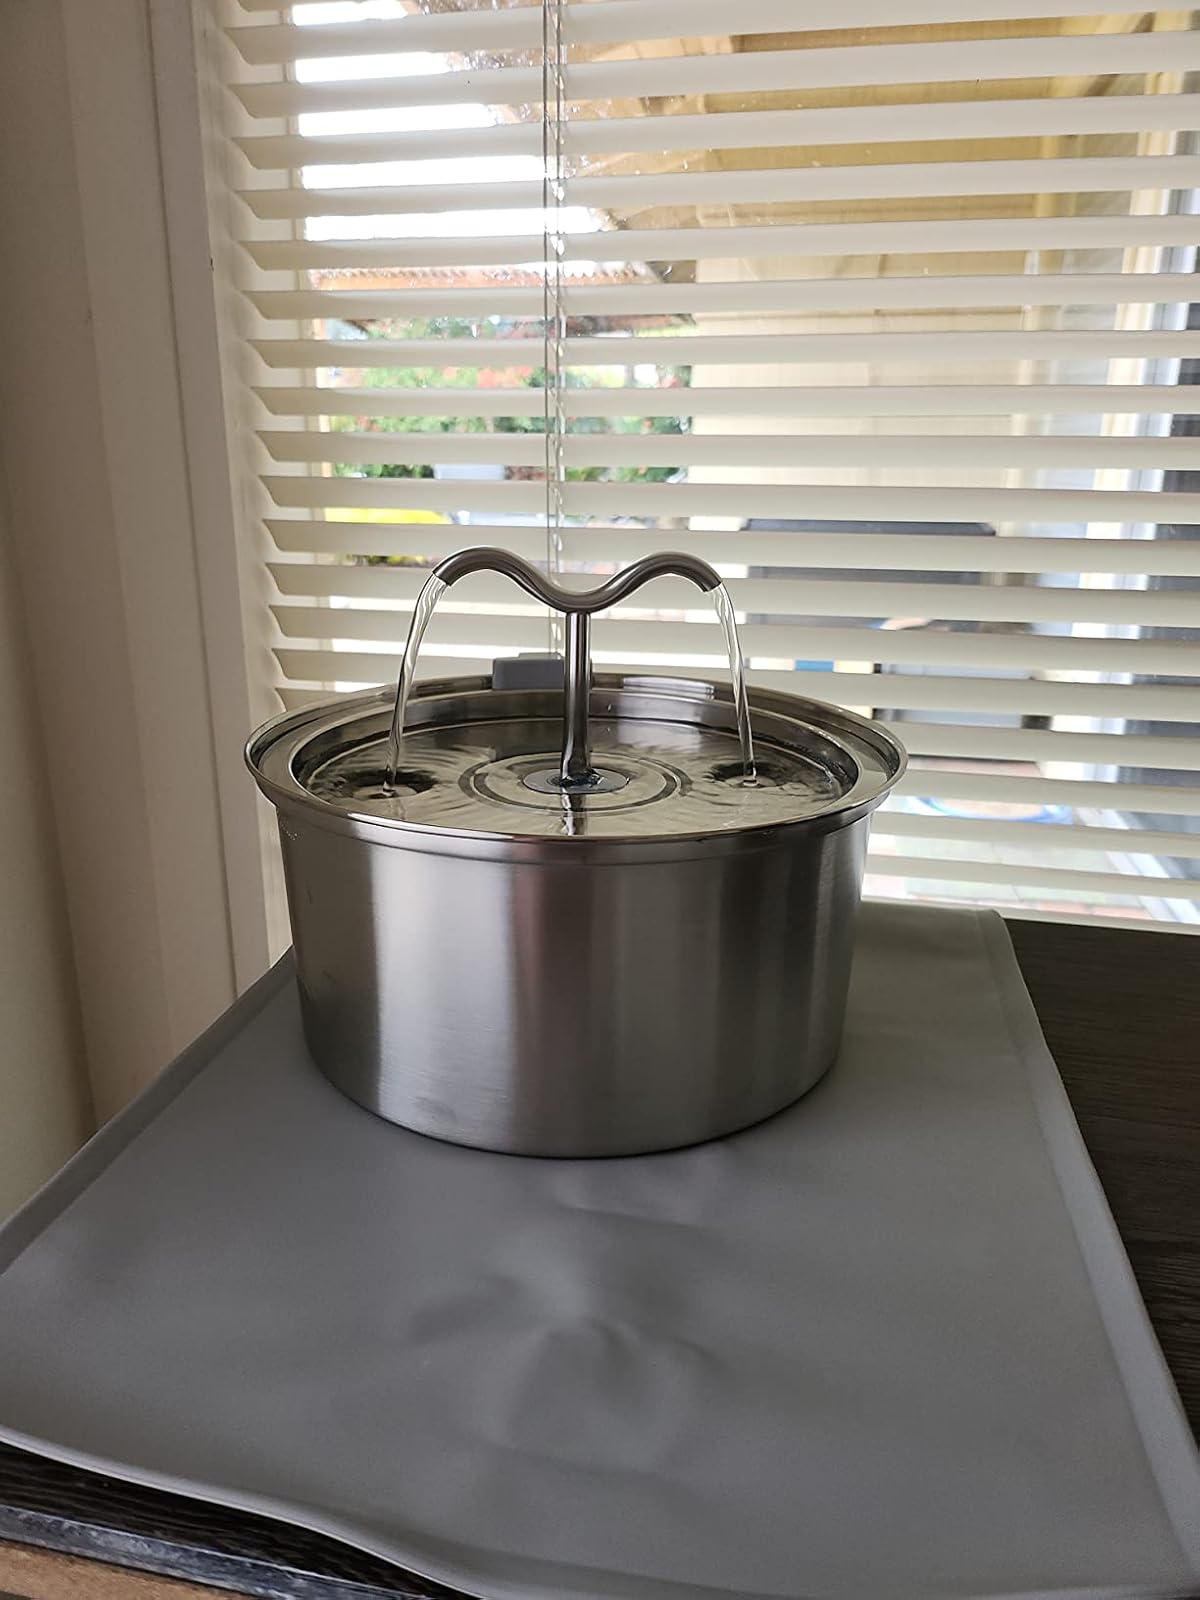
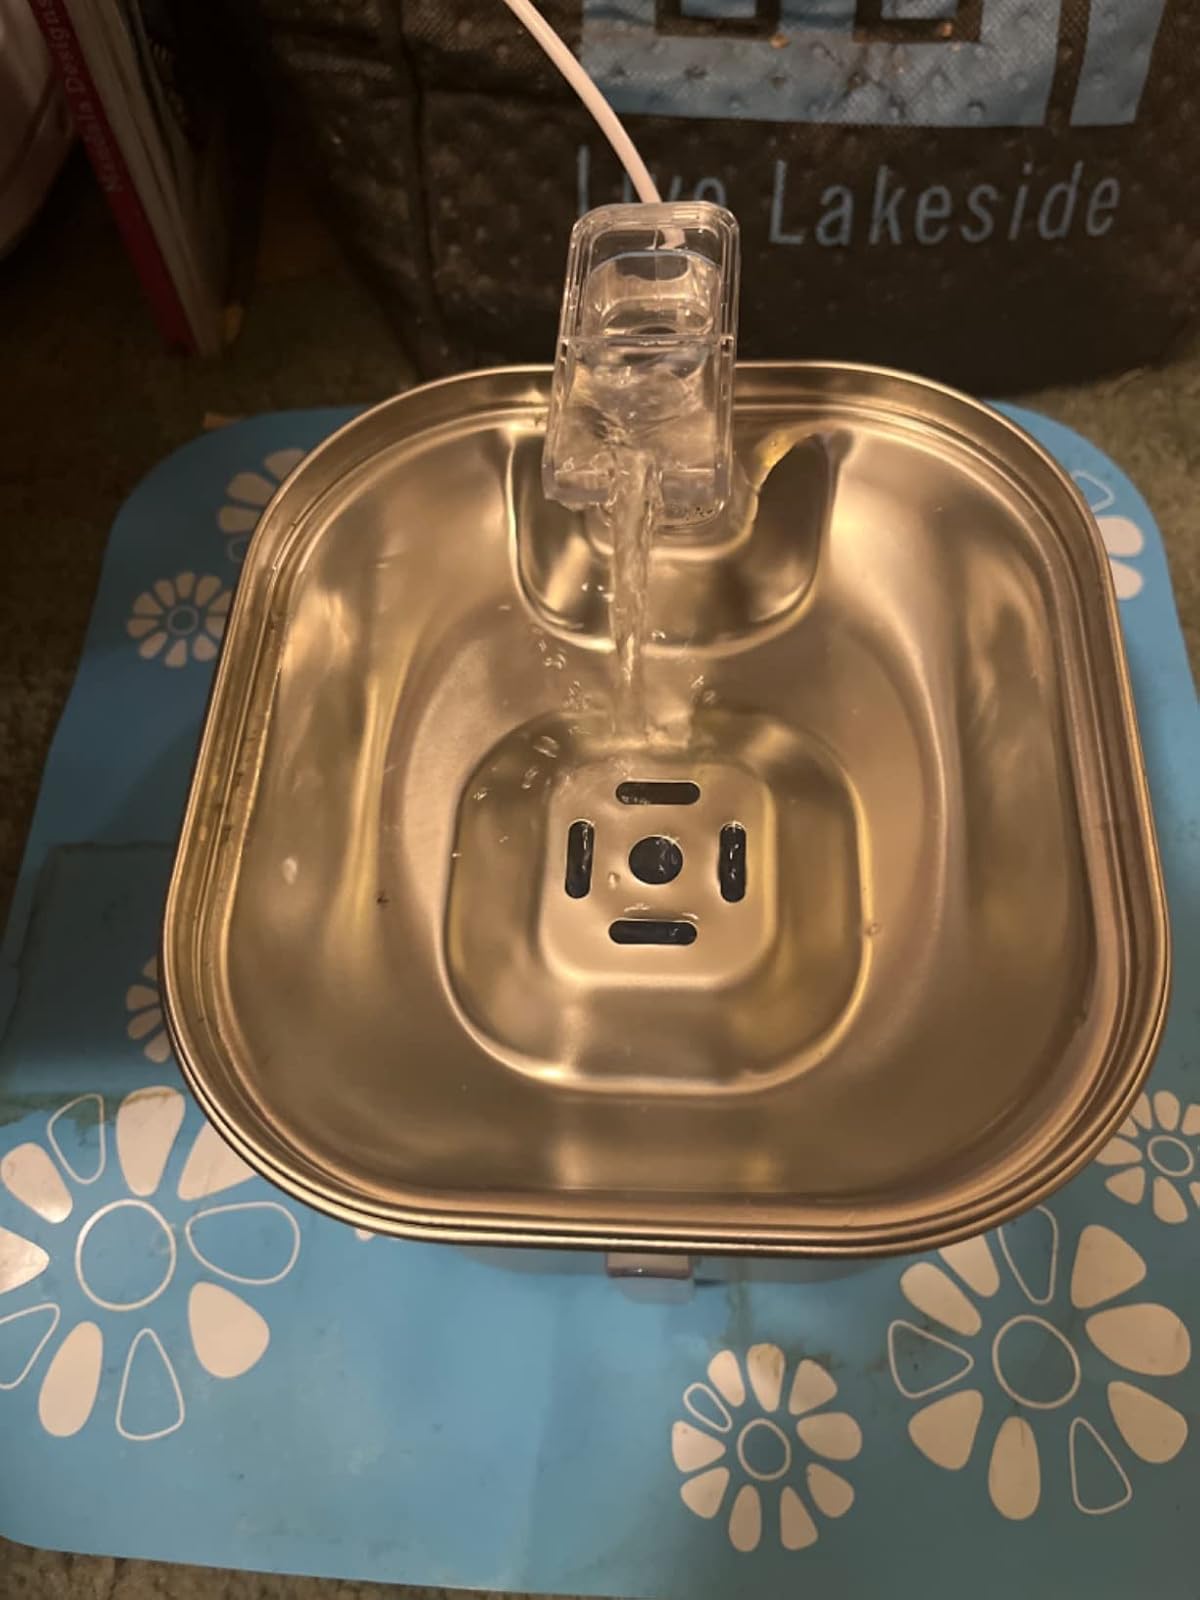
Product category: items_bowl
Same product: no